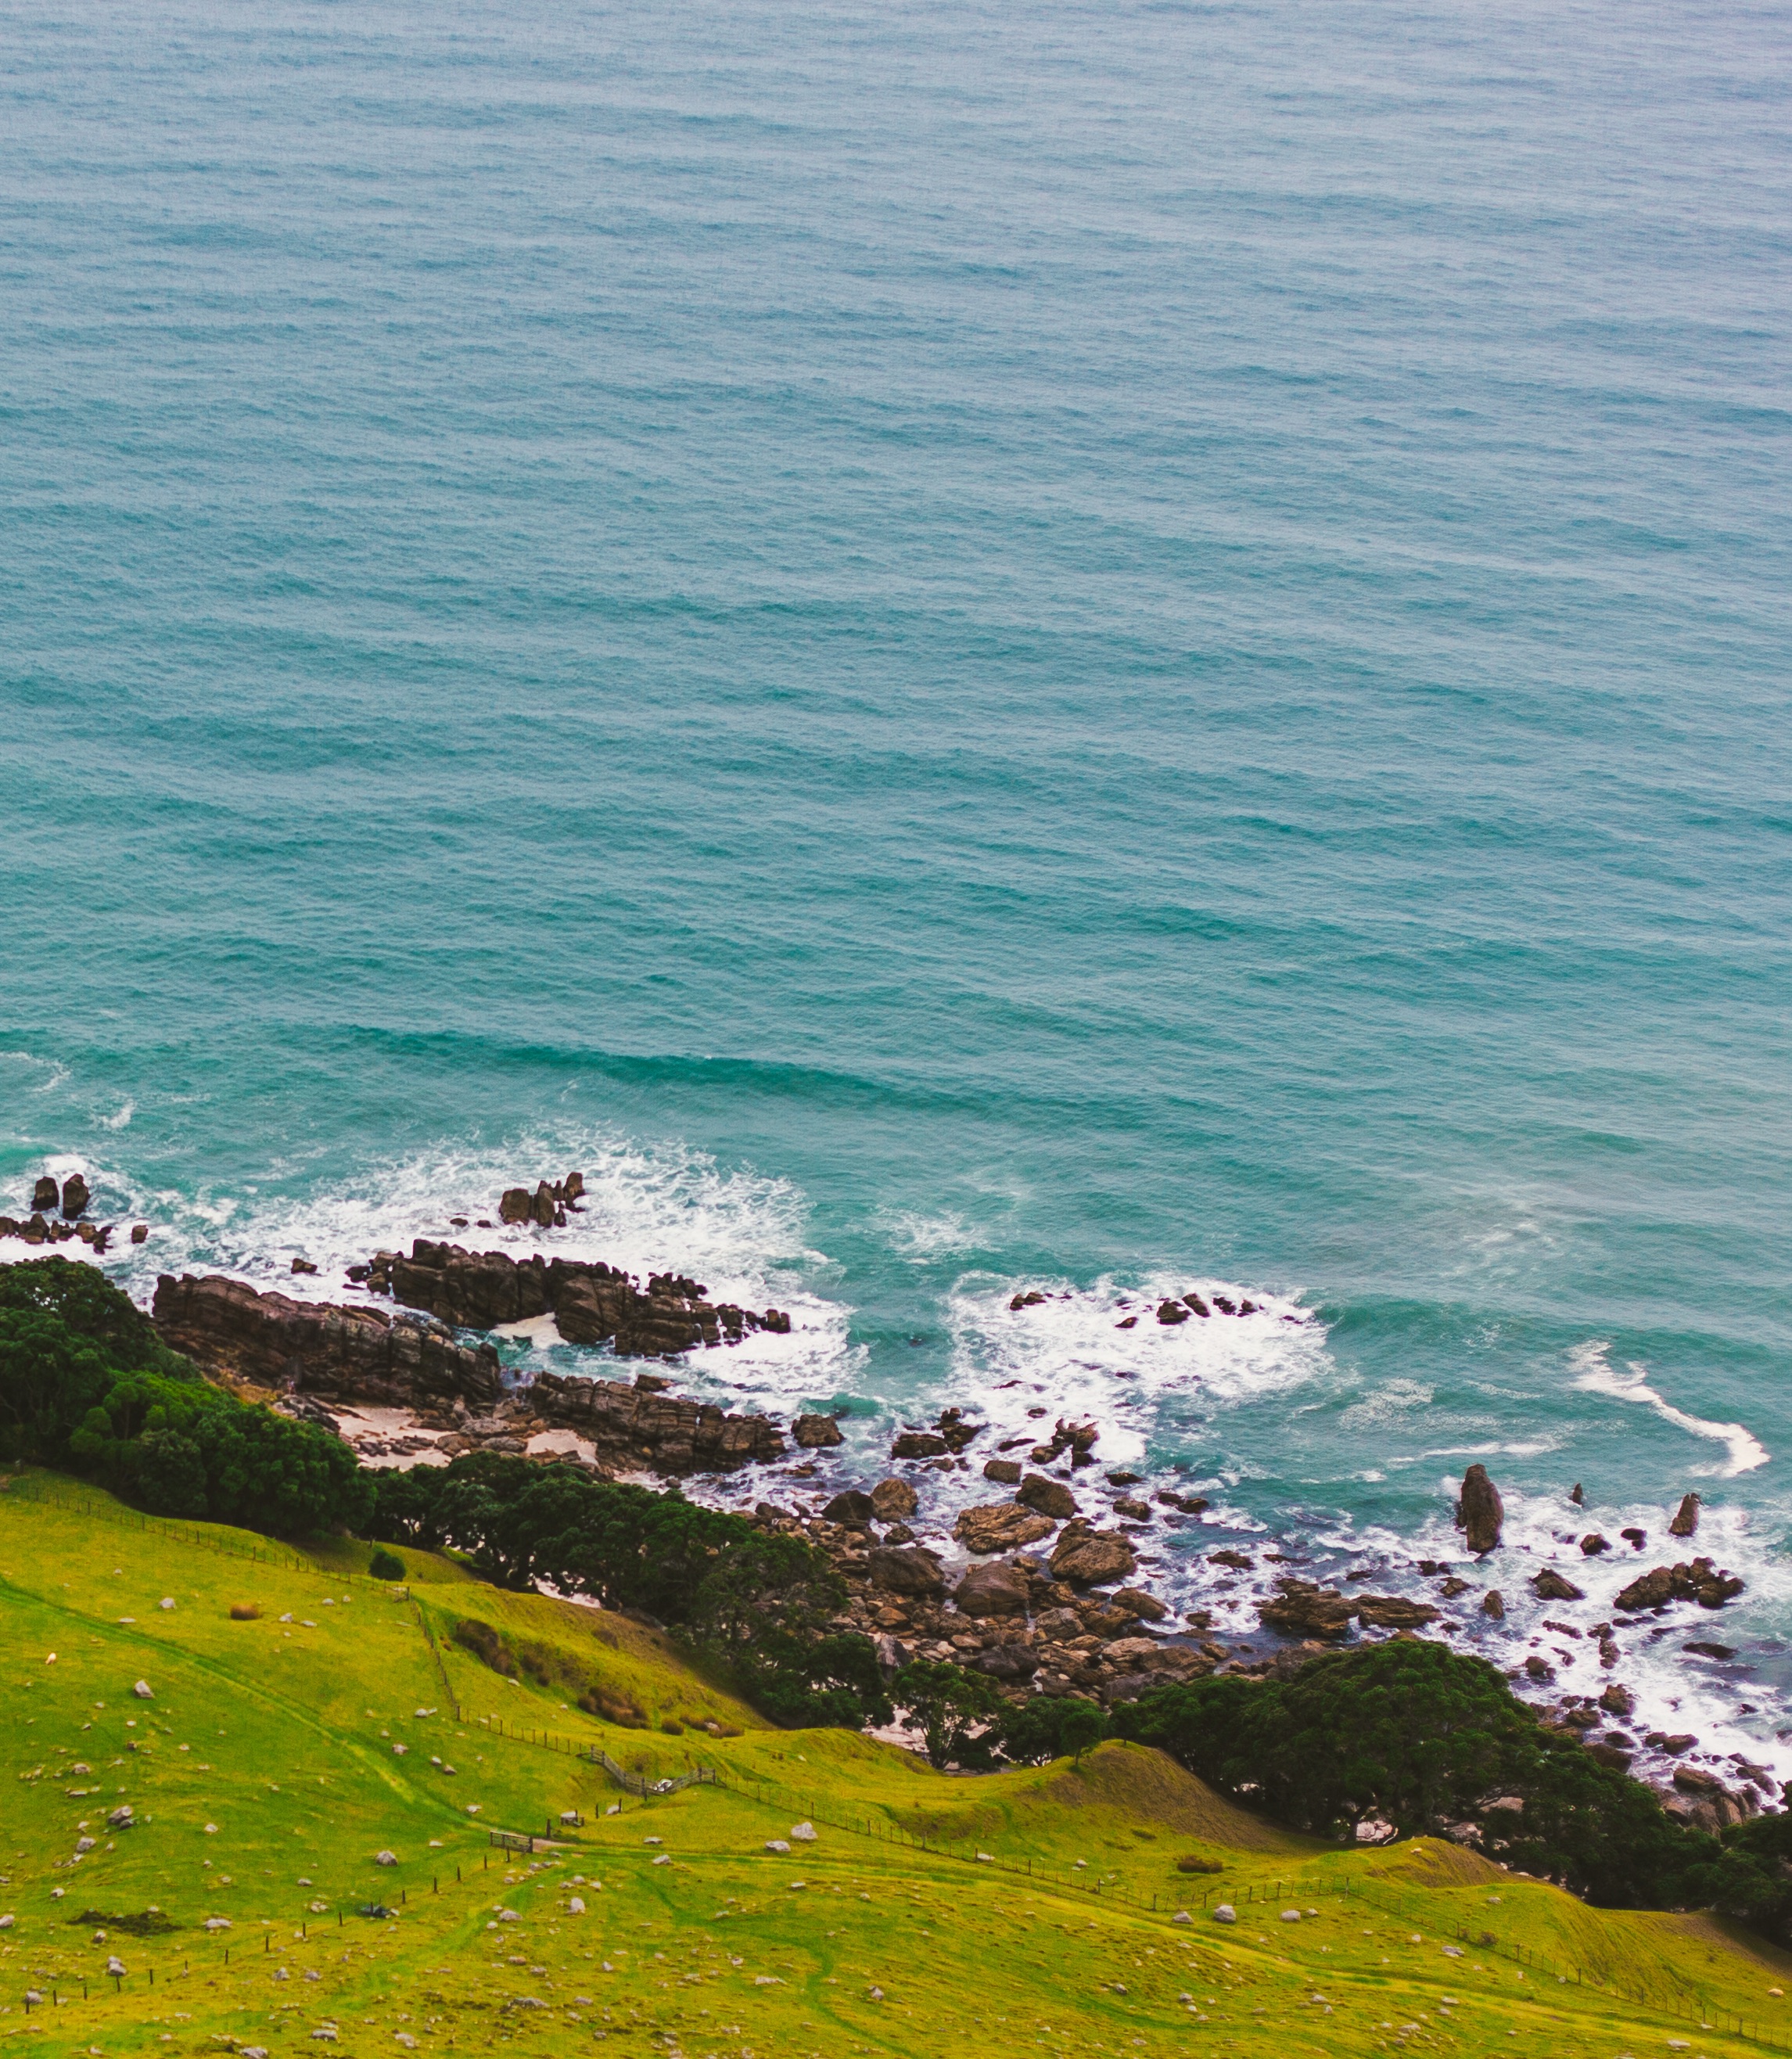
beach, sea, coast, water, rock, ocean, horizon, mountain, shore, wave, vacation, cliff, cove, bay, terrain, body of water, cape, landform